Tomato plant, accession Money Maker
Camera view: vertical (180 deg); turntable rotation: 60 degrees
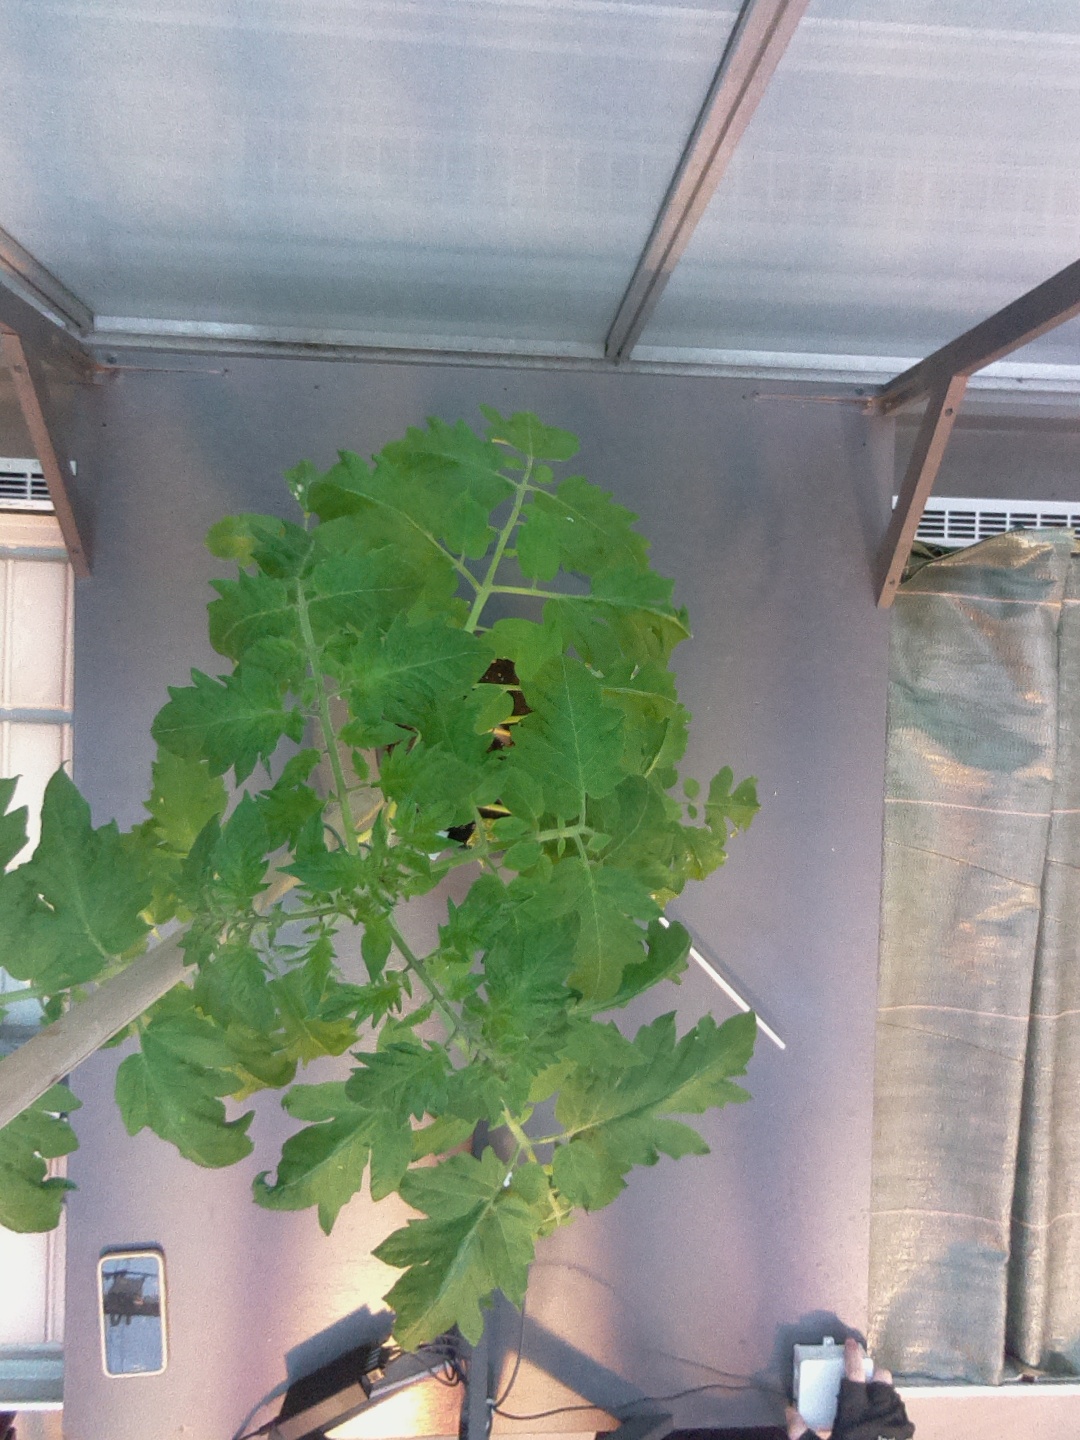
BBCH growth stage 60: First flowers open